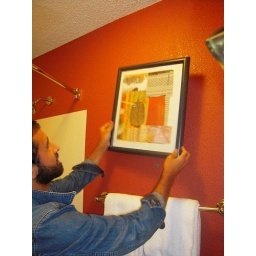
we would turn the prints around. The same print is in every red roof in bathroom across the US.